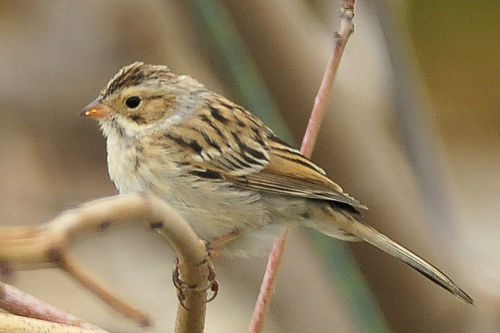
this bird has a white belly and brown wings with a small beak.
this is a brown bird with a dark brown crown and a small orange beak.
this bird has a white belly and breast, brown crest, and short pointy bill.
the birds has a white throat, breast, belly and abdomen with the rest of its body in brown.
a small bird, with an orange beak, and multiple colors on its wings.
this particular bird has a white belly and breasts and a small orange billa small white bellied bird with tan and black colored wings.
this bird has wings that are brown and has a white bellya small white bird with black and brown striped wing, black crown and small orange bill.
the bird is compact-looking, with a cream-colored breast, wing and back feathers of tan, cream and dark brown, and a short yellow beak.
Species: Clay Colored Sparrow